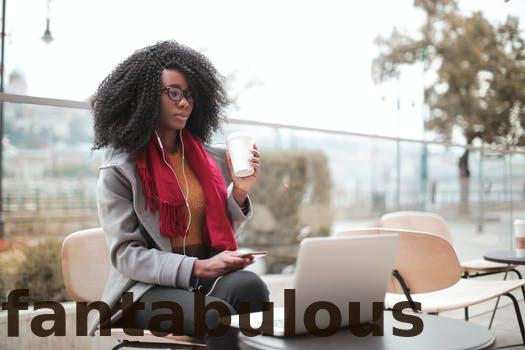
Label: Watermark